Maypole Colliery disaster

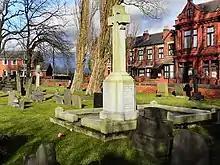
The Maypole memorial at St John the Evangelist's Church, Abram

Many of the victims of the disaster were buried at St John the Evangelist's Church, Abram. A memorial to the men who died was erected in the churchyard. The memorial was rededicated on the centenary of the disaster in 2008.